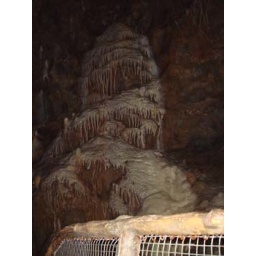
Geography biiks coming alive in very old cave. Calcium deposits from river water that make stagltites and stagalmites.